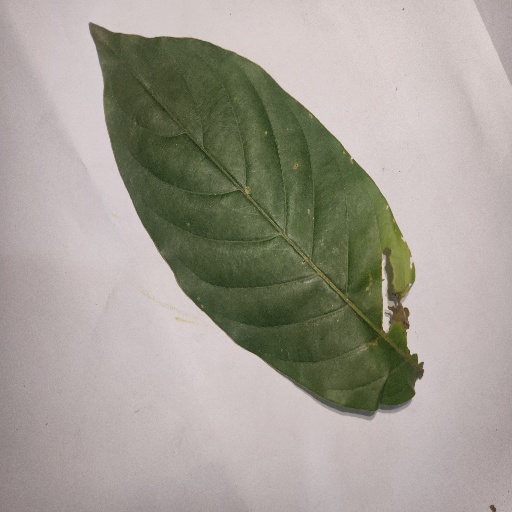
Species: HariTaki
Leaf condition: Bacterial Spot